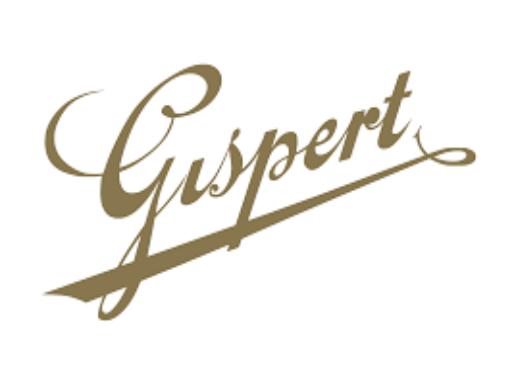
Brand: Gispert
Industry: Necessities